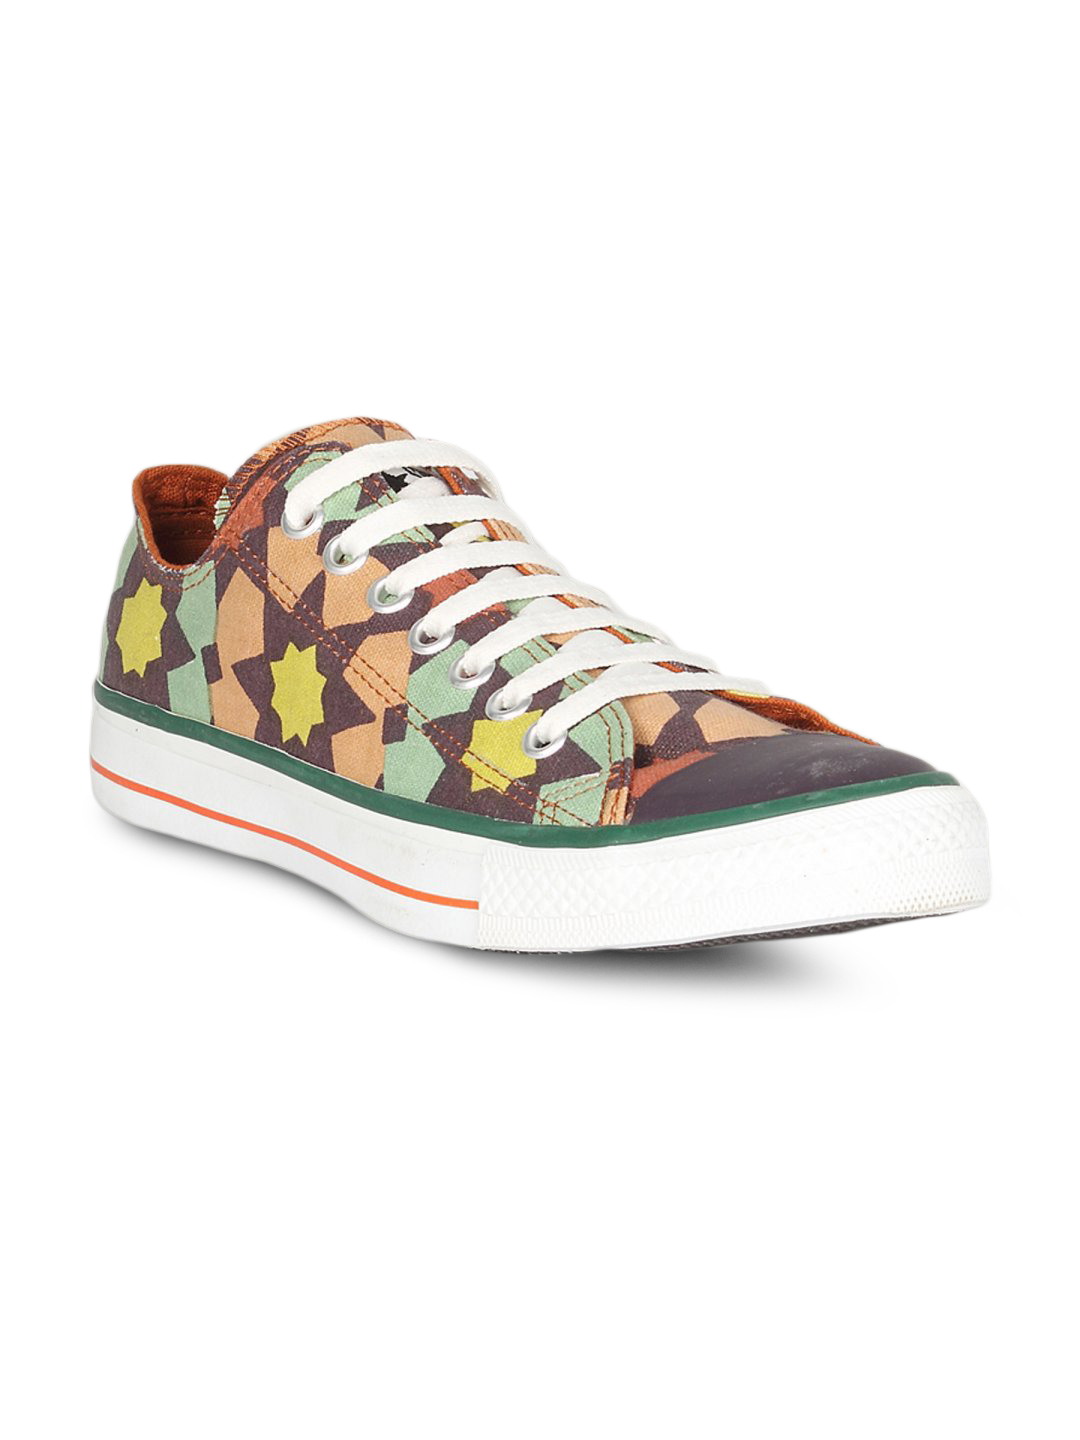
Converse Uniex As Floral Print Ox Brown Shoe
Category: Footwear / Shoes / Casual Shoes
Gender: Unisex
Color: Brown
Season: Summer 2011
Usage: Casual